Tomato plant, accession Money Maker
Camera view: horizontal (90 deg, fisheye); turntable rotation: 330 degrees
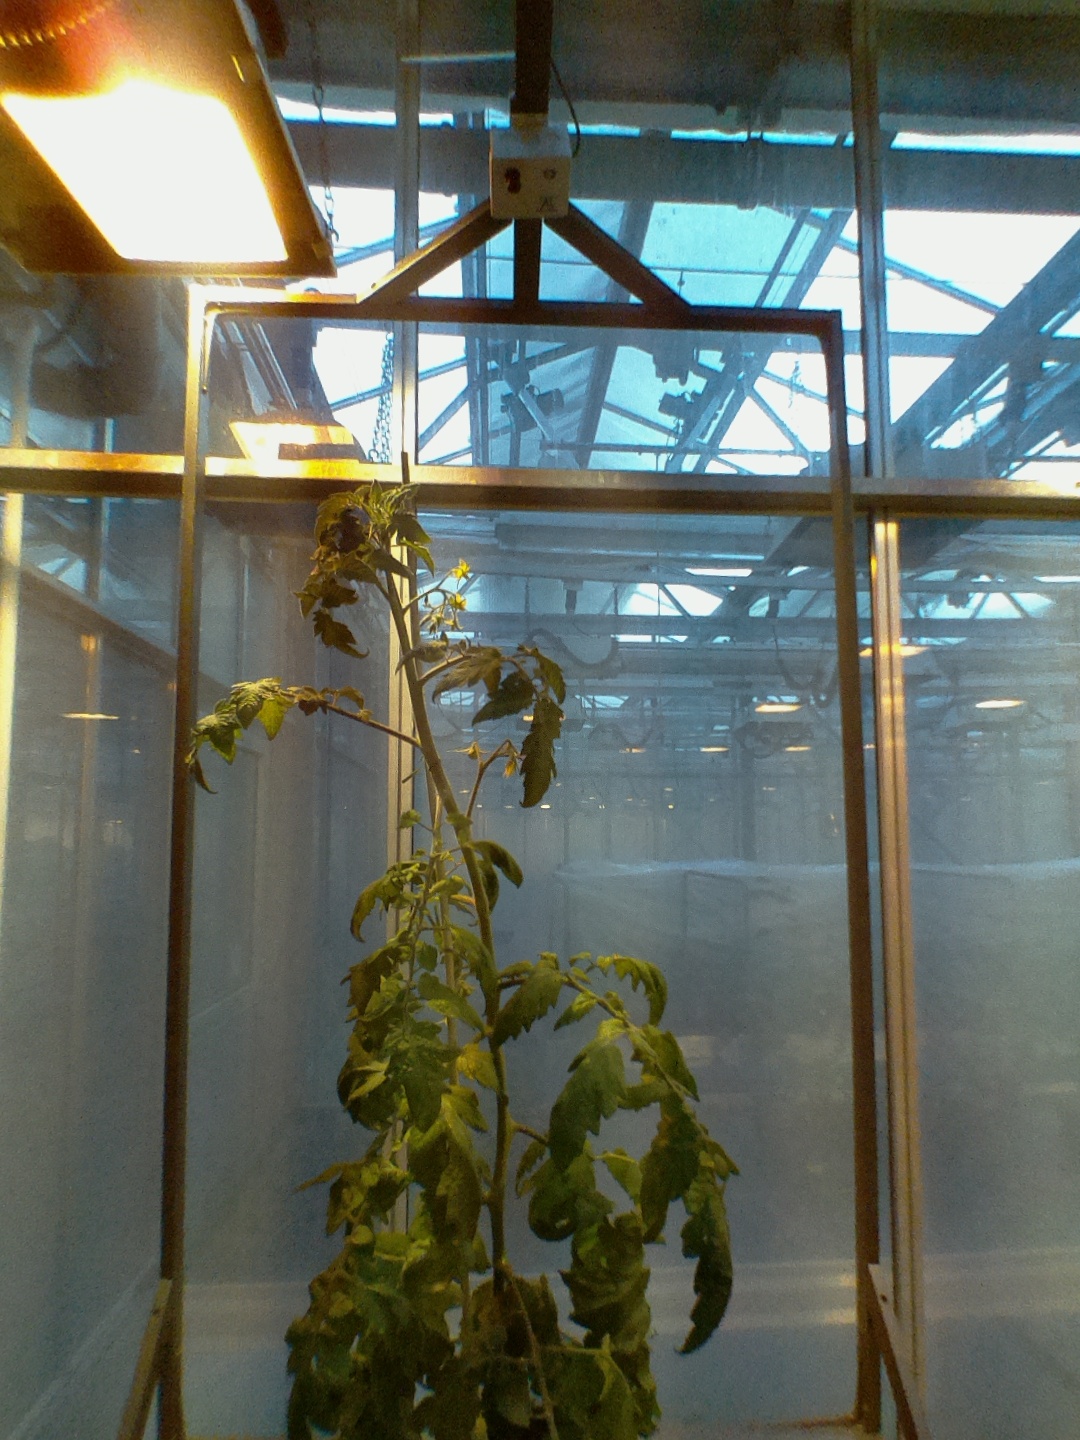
BBCH growth stage 71: 10%-20% of final fruit size